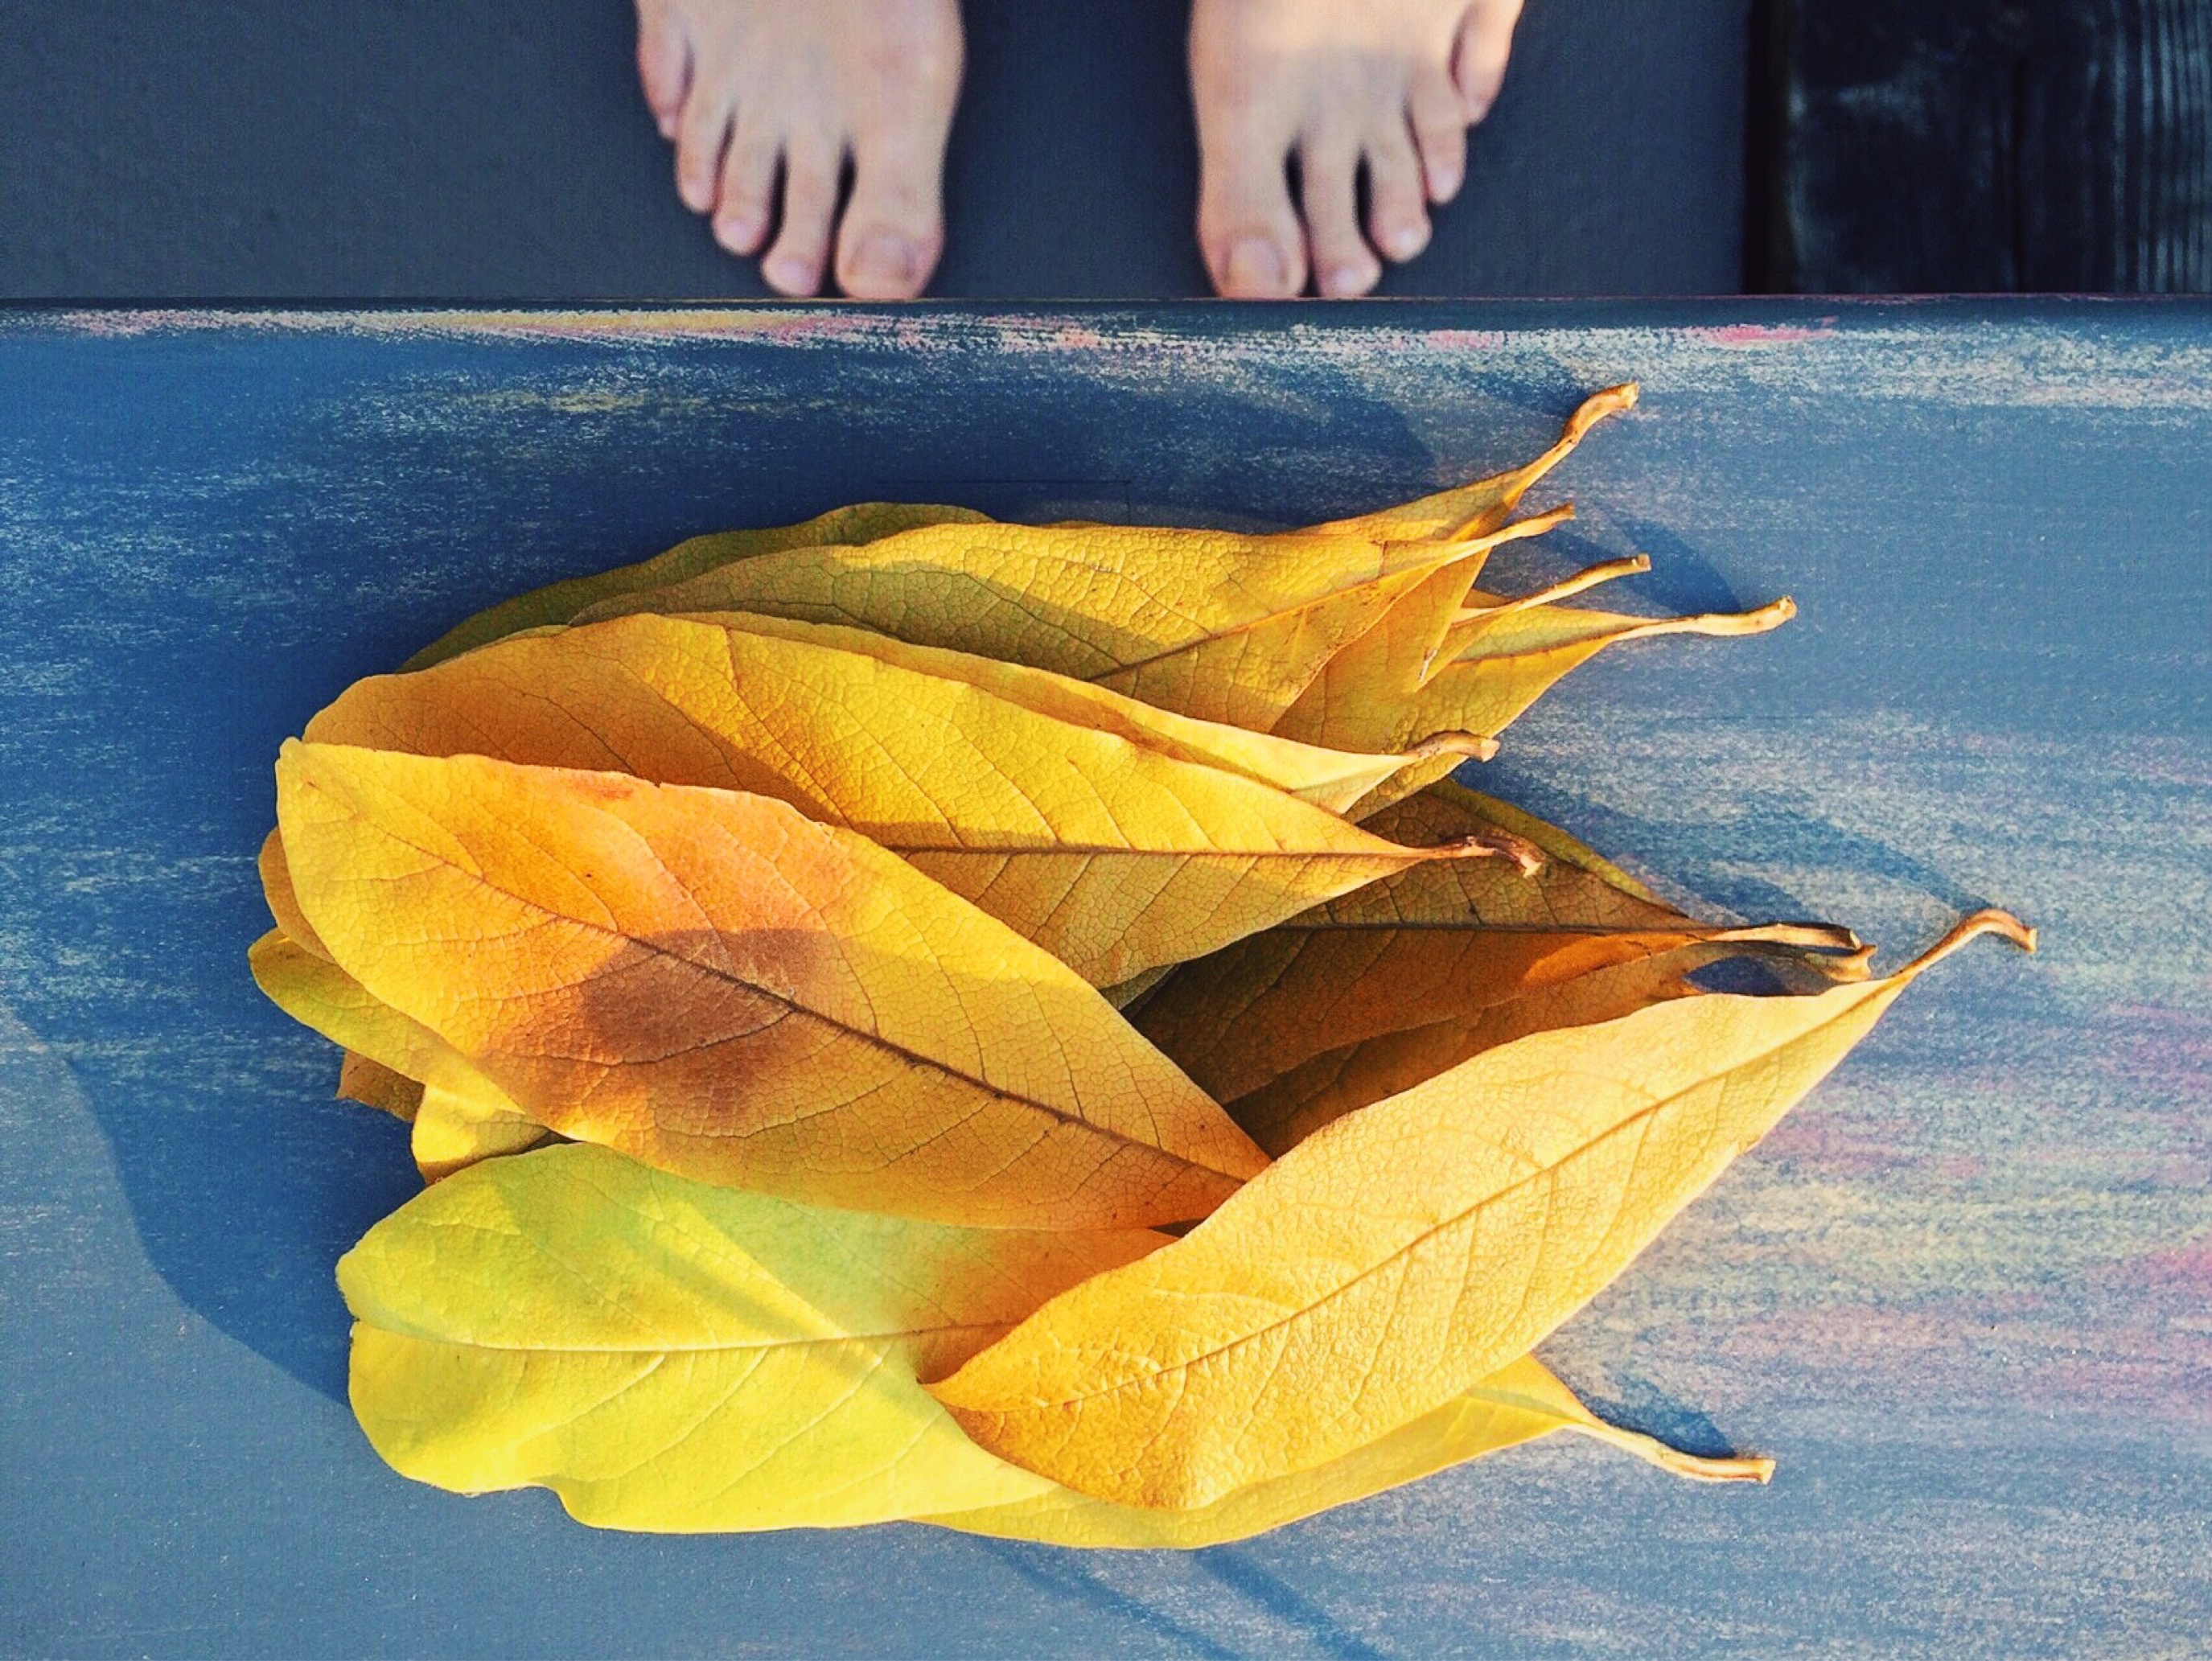
plant, leaf, fall, flower, petal, food, produce, autumn, yellow, season, leaves, art, november, october, flowering plant, land plant